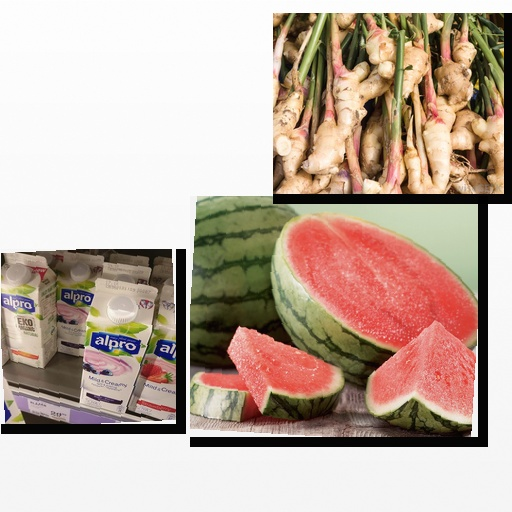
Food items: watermelon, ginger, soyghurt